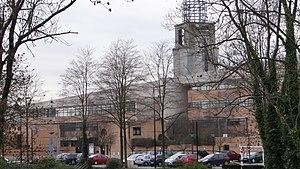
École nationale des techniciens de l'équipement de Valenciennes